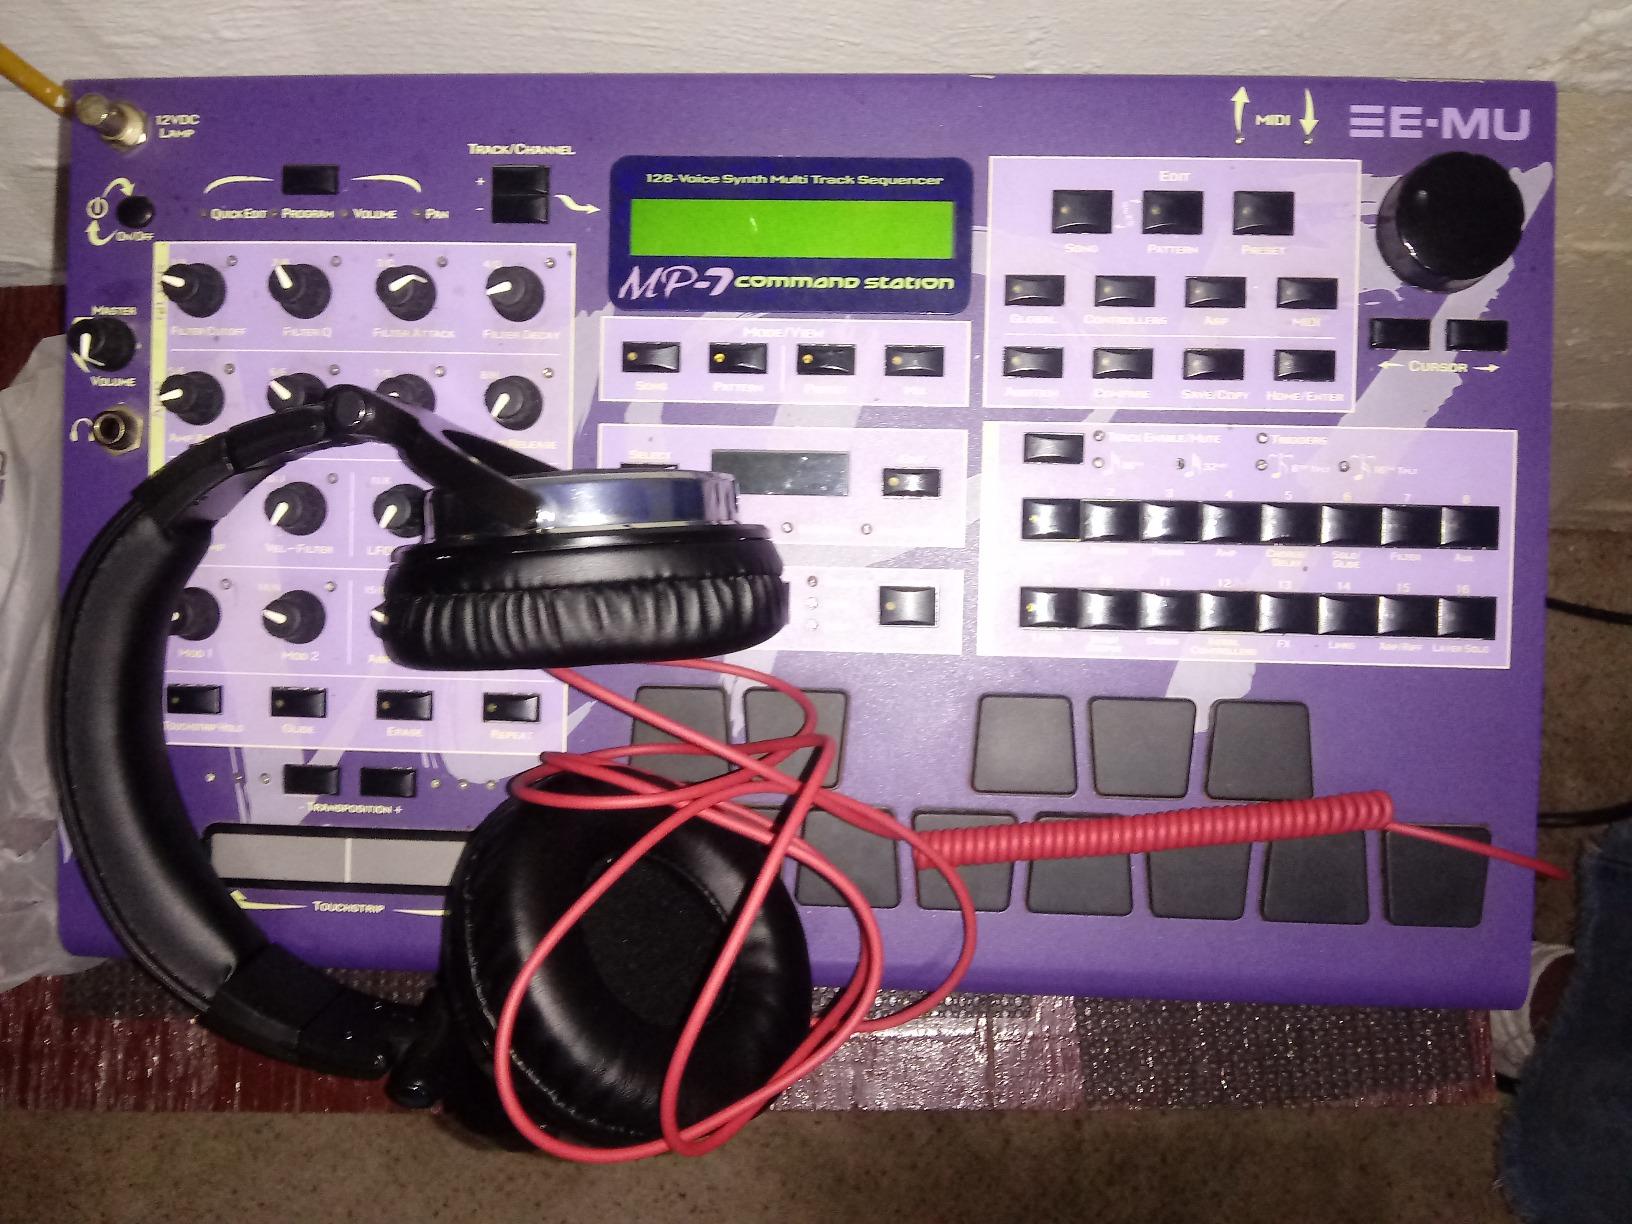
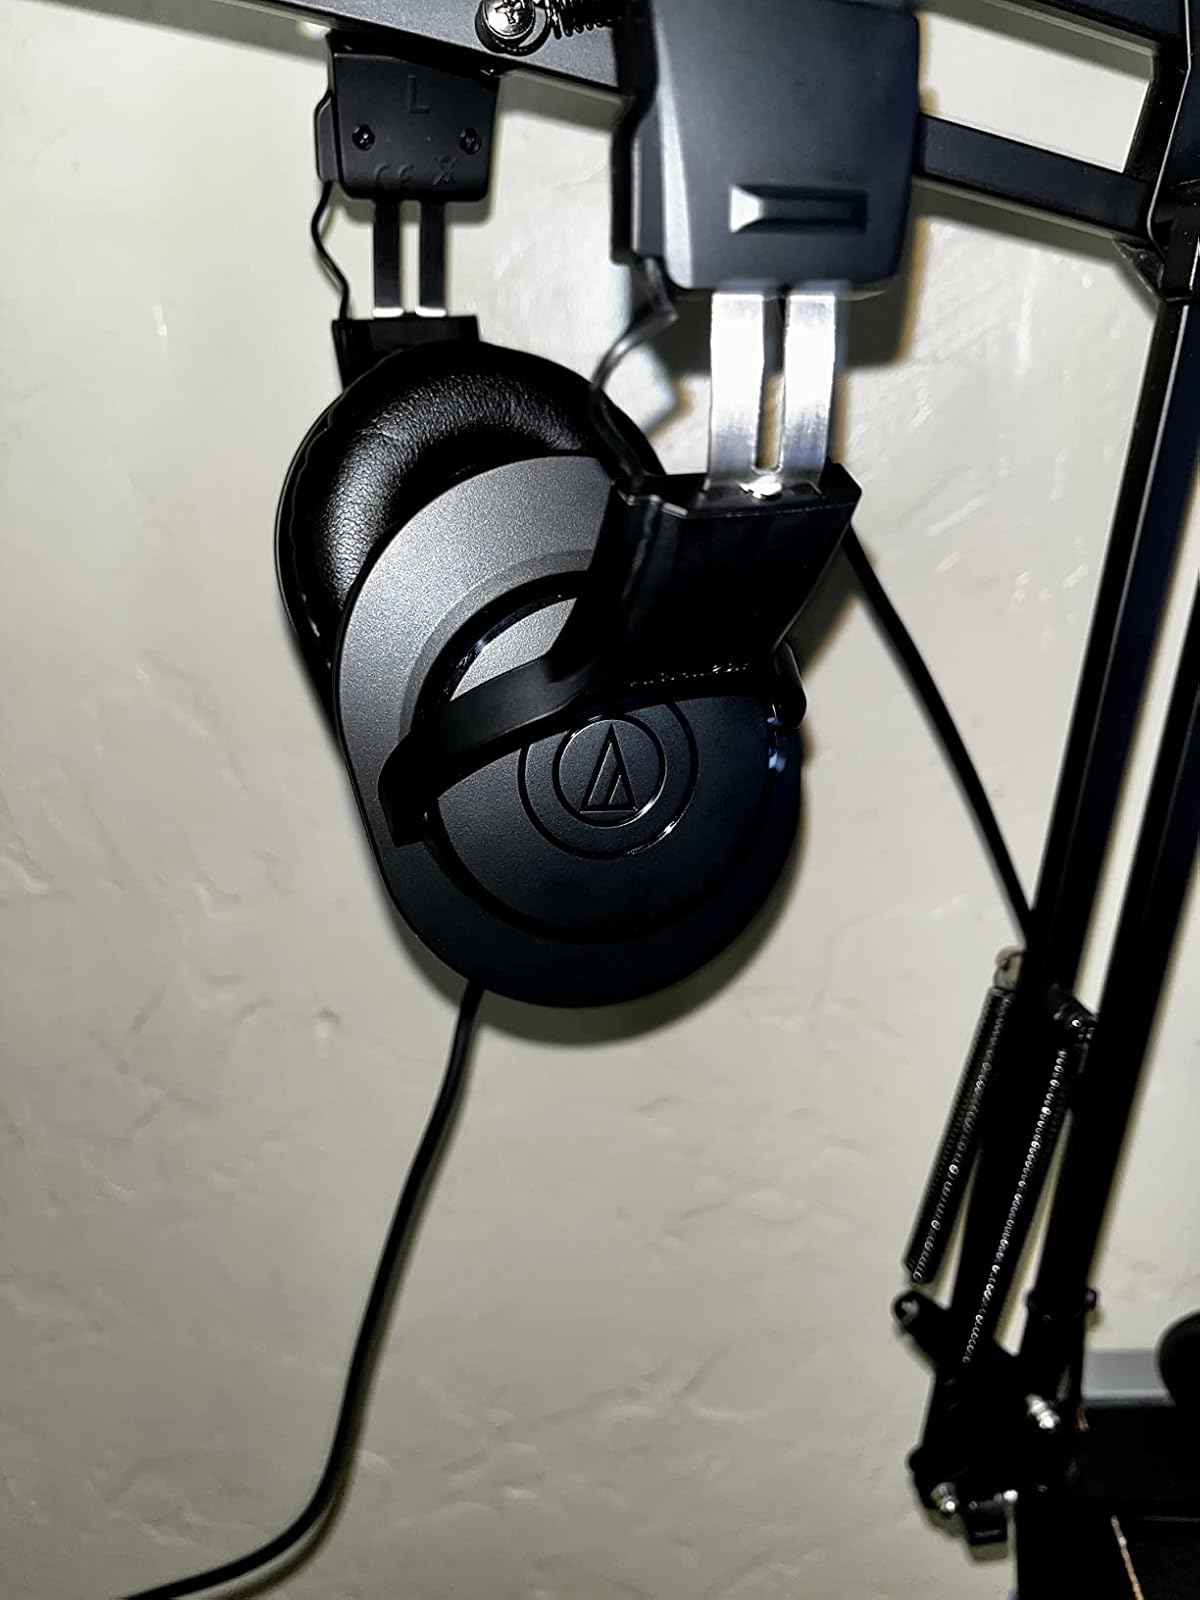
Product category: headphones
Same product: no